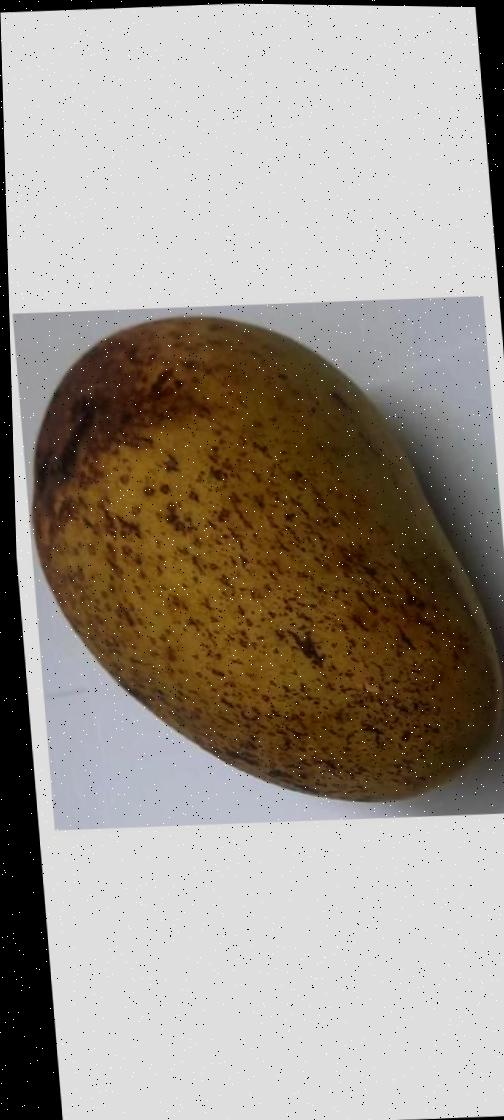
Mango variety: Ashshina Classic